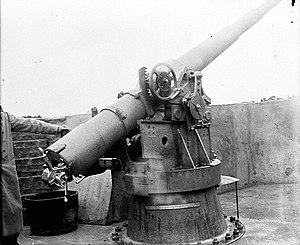
Pièce de 100 de marine à Saint-Idesbalde, province des Flandres Occidentales, région Flamande (Belgique) . 1918. Guerre 1914-1918.